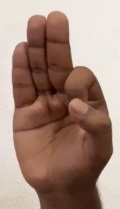
ASL sign: F